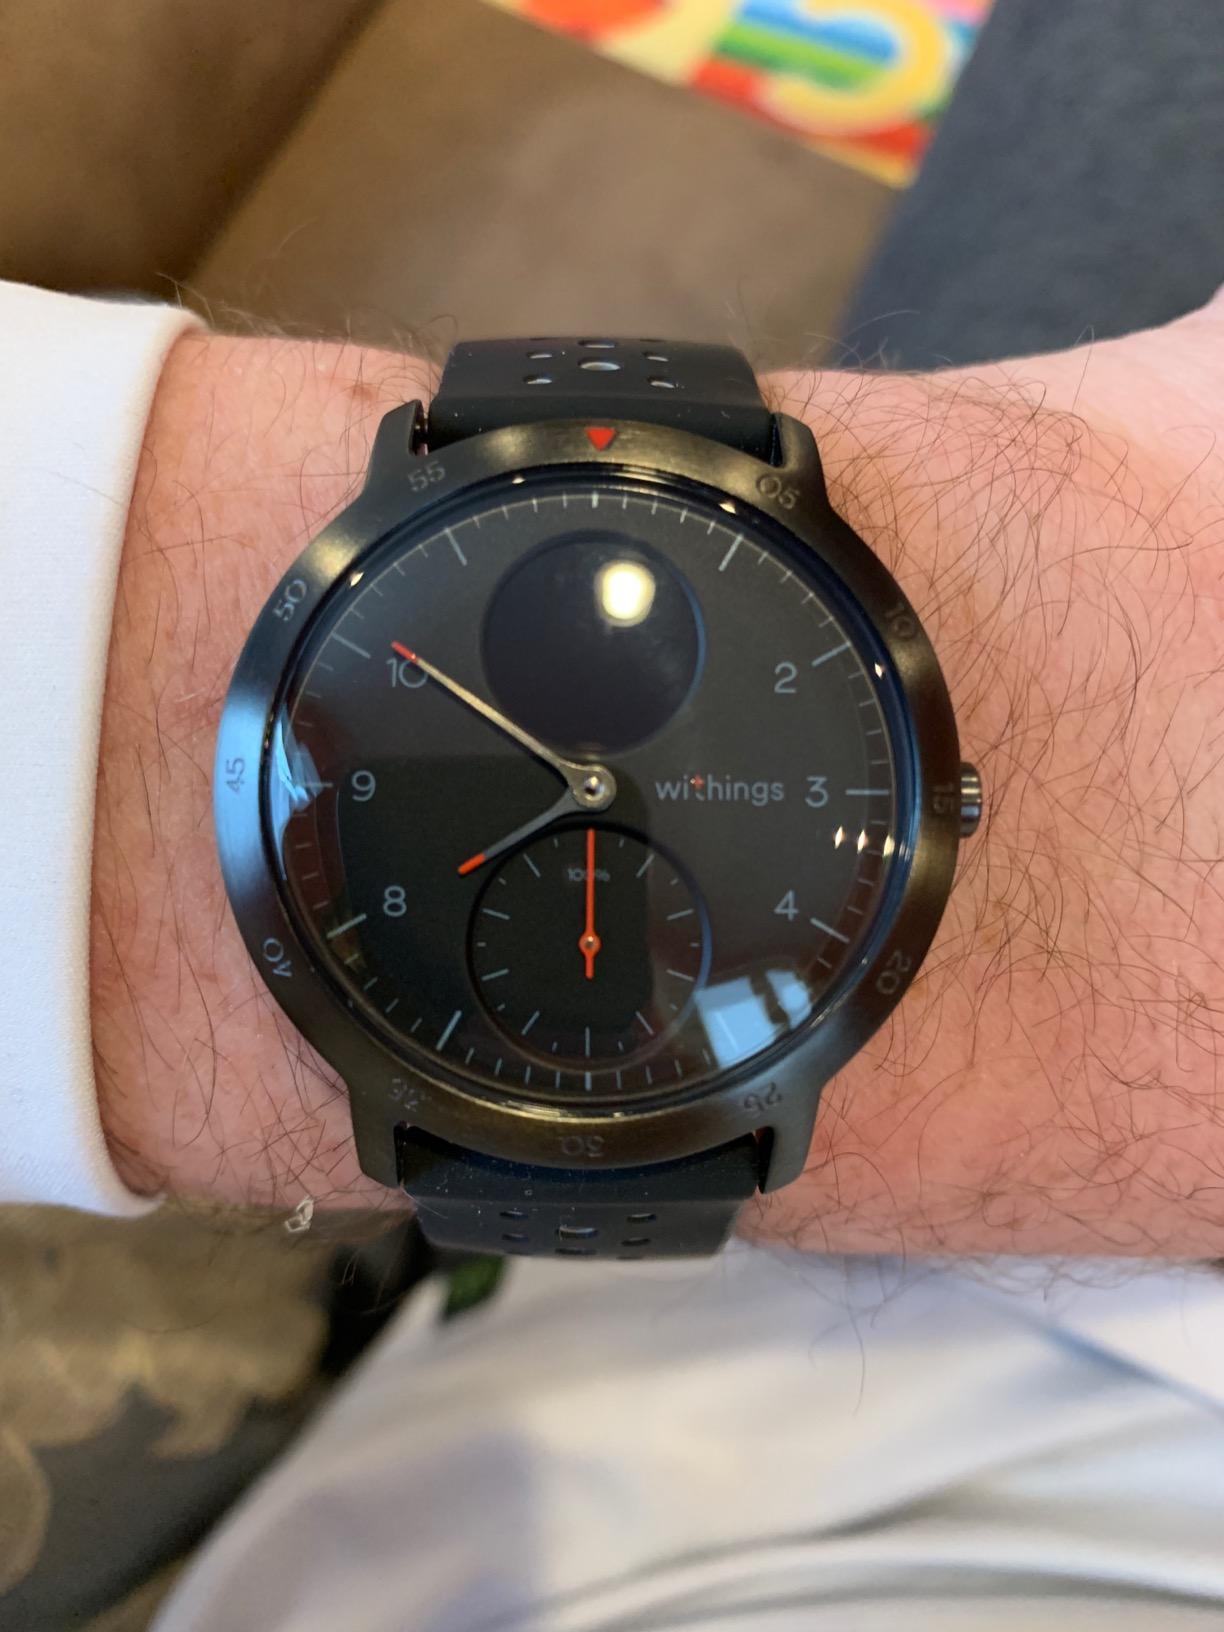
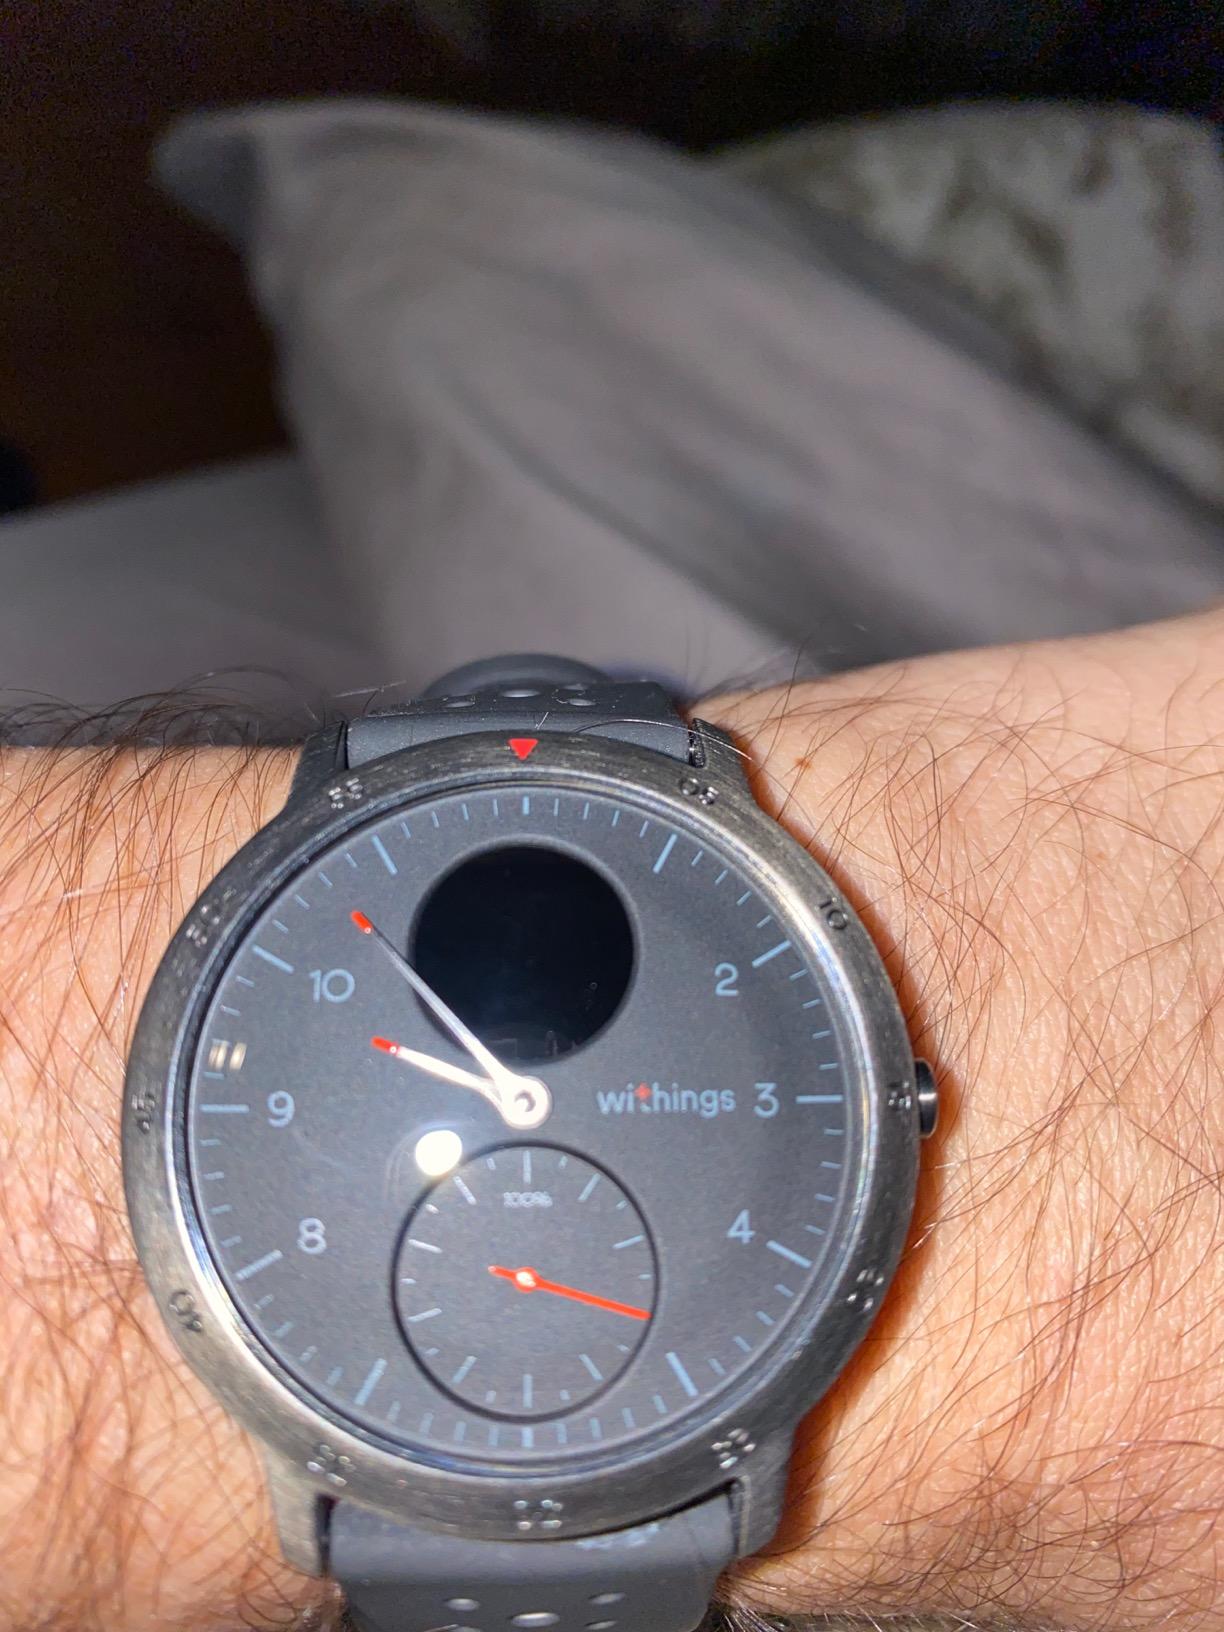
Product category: smartwatch
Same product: yes